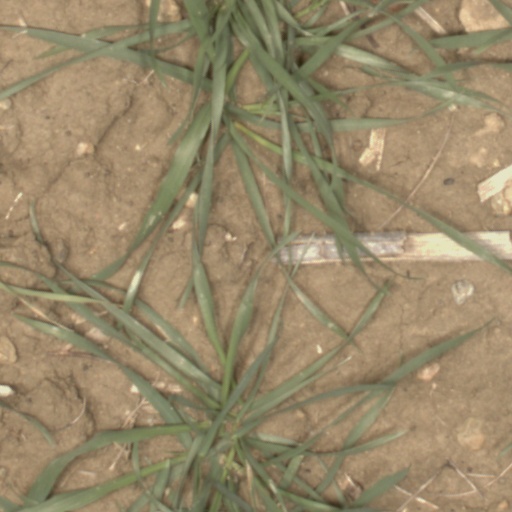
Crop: wheat